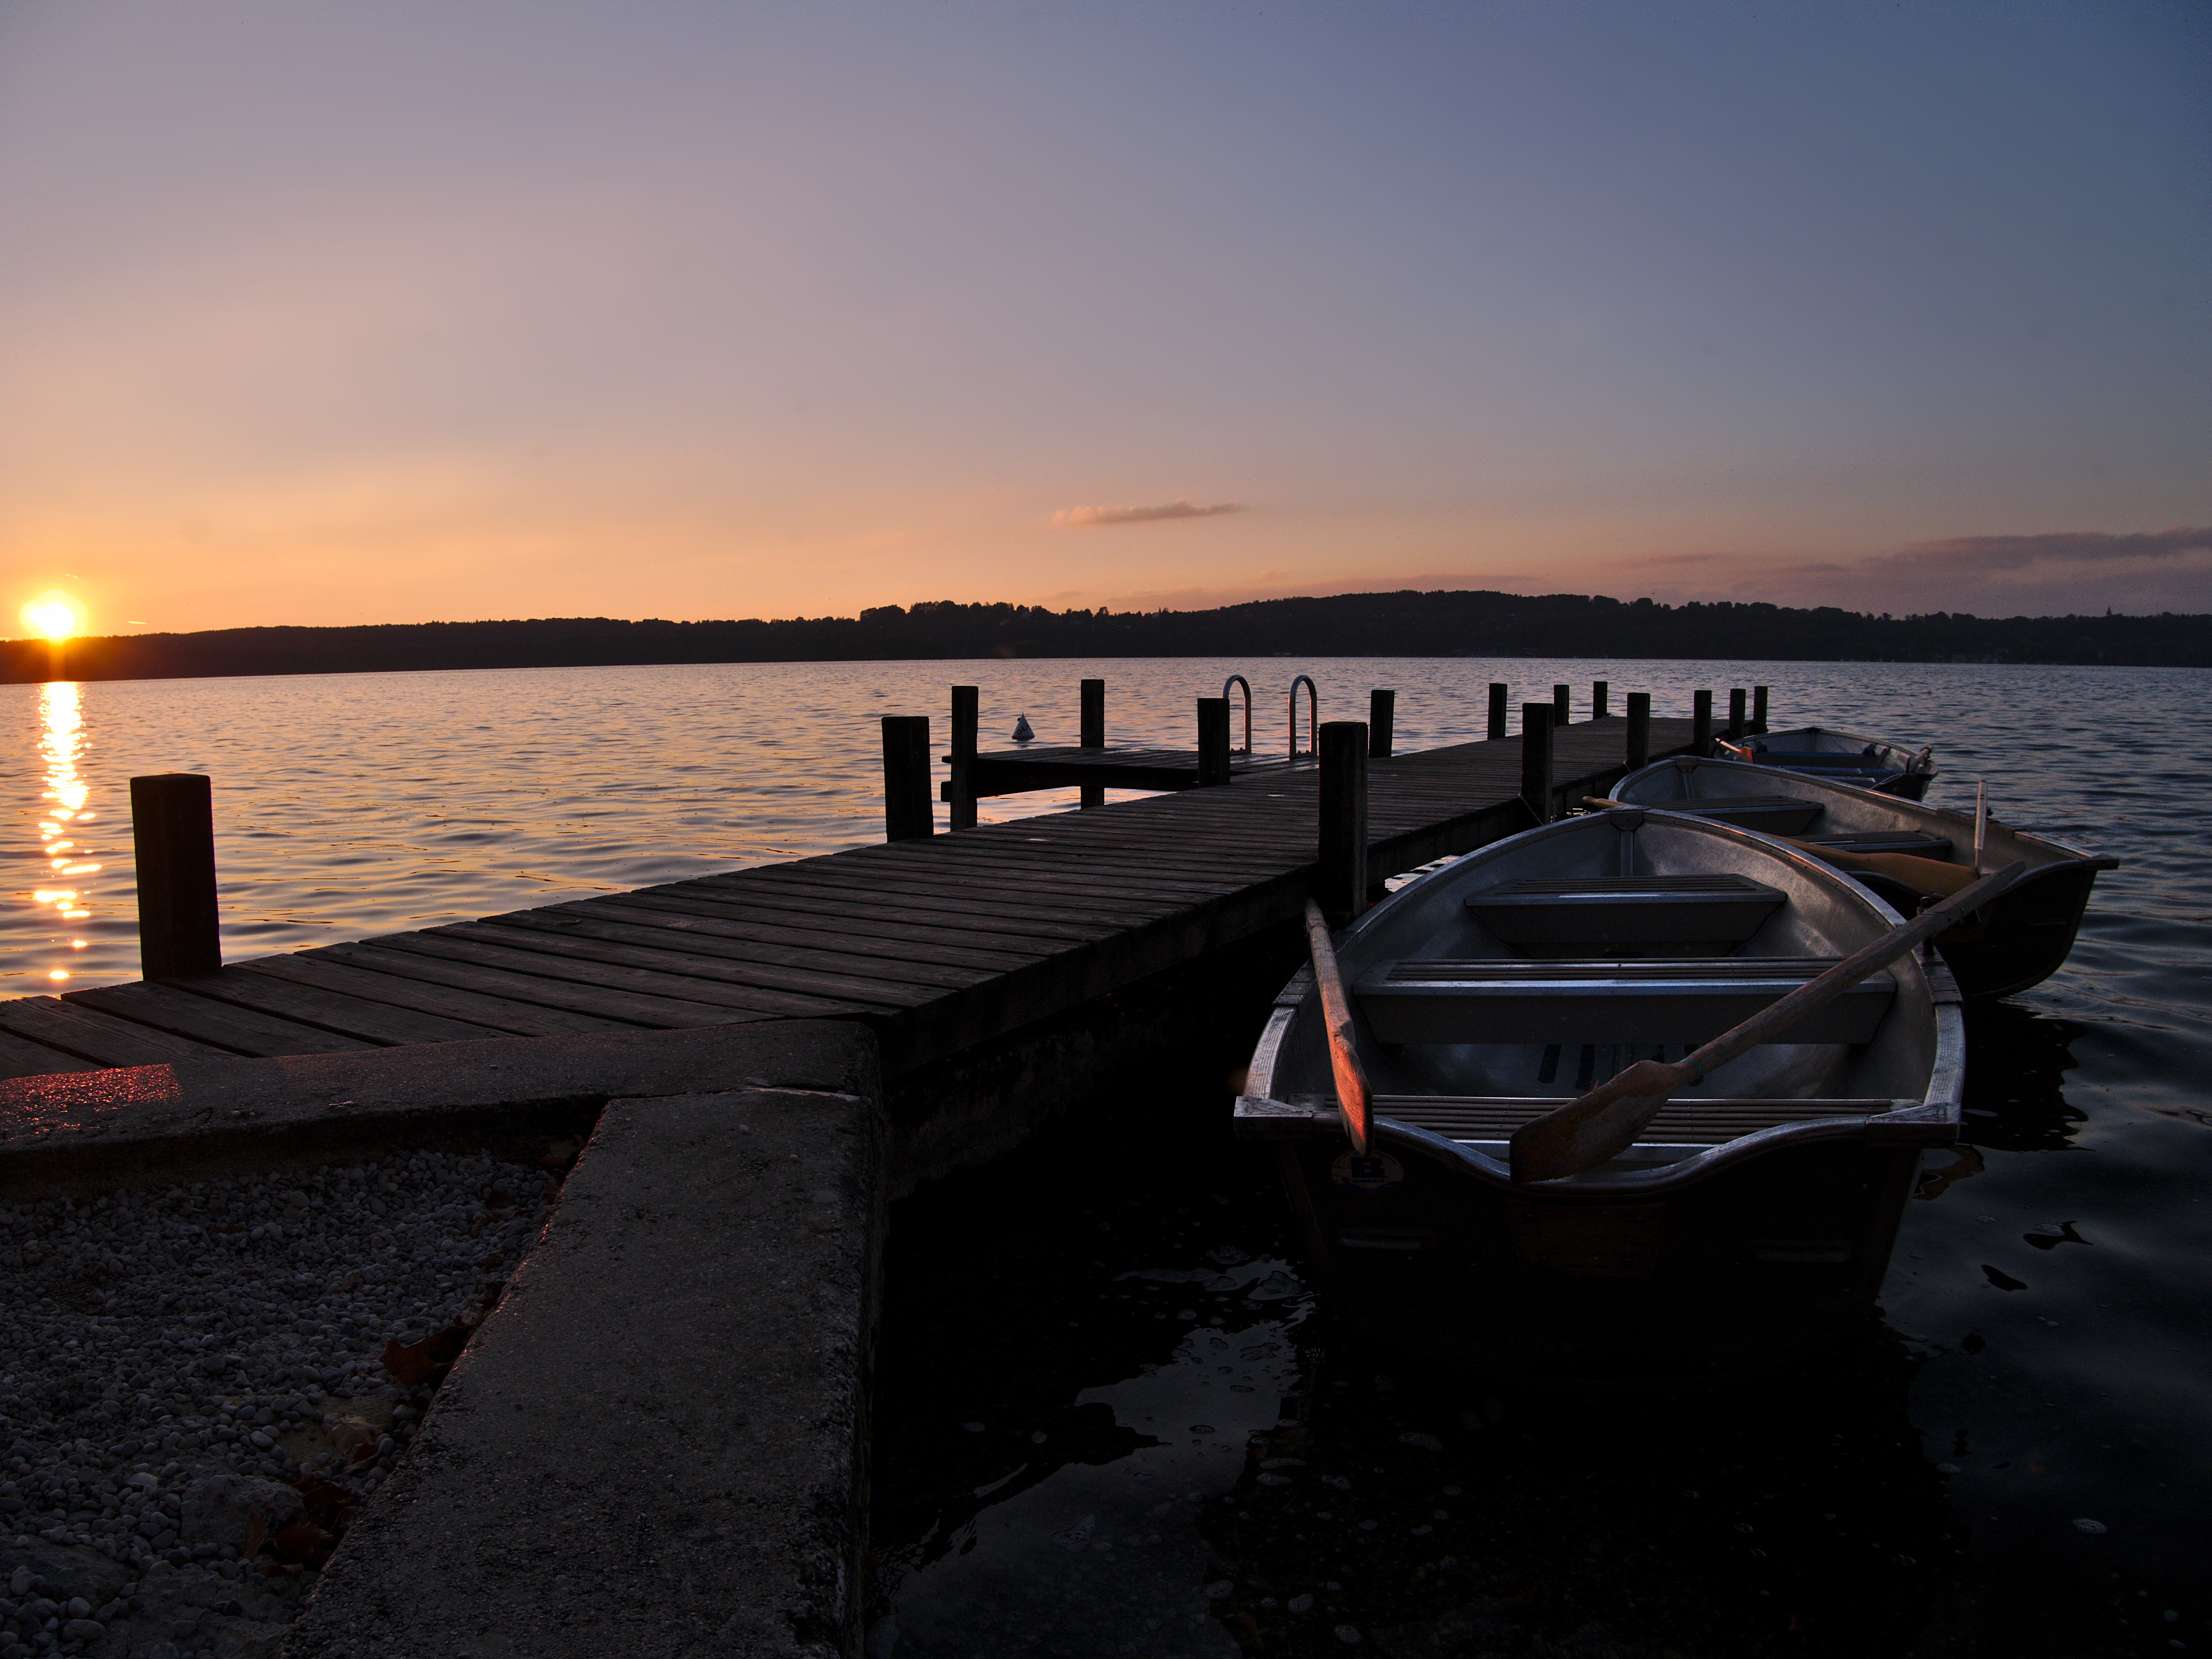
beach, landscape, sea, coast, water, nature, ocean, horizon, dock, light, sky, sun, sunrise, sunset, boat, morning, shore, wave, lake, dawn, pier, summer, vacation, travel, dusk, evening, orange, golden, reflection, vehicle, tranquil, scenic, fishing, peaceful, natural, autumn, calm, bay, blue, yellow, leisure, outdoors, sunny, fun, boating, bright